Constantine, Cornwall

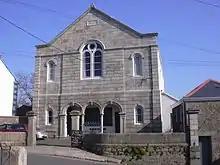
The Tolmen, formerly the Wesleyan Methodist Church

A social enterprise, Constantine Enterprises Company, bought the former Methodist chapel in 1998. A wide range of social and cultural events happen there, all run by volunteers. The building is now known as the Tolmen Centre. The Tolmen Centre has hosted three editions of an international guitar festival, that has attracted a range of concert performers including the Silesian Guitar Octet, Mick Abrahams, Andrea Dieci, Ben Salfield (who also directed the three festivals) and Stonephace (featuring Adrian Utley and Larry Stabbins).